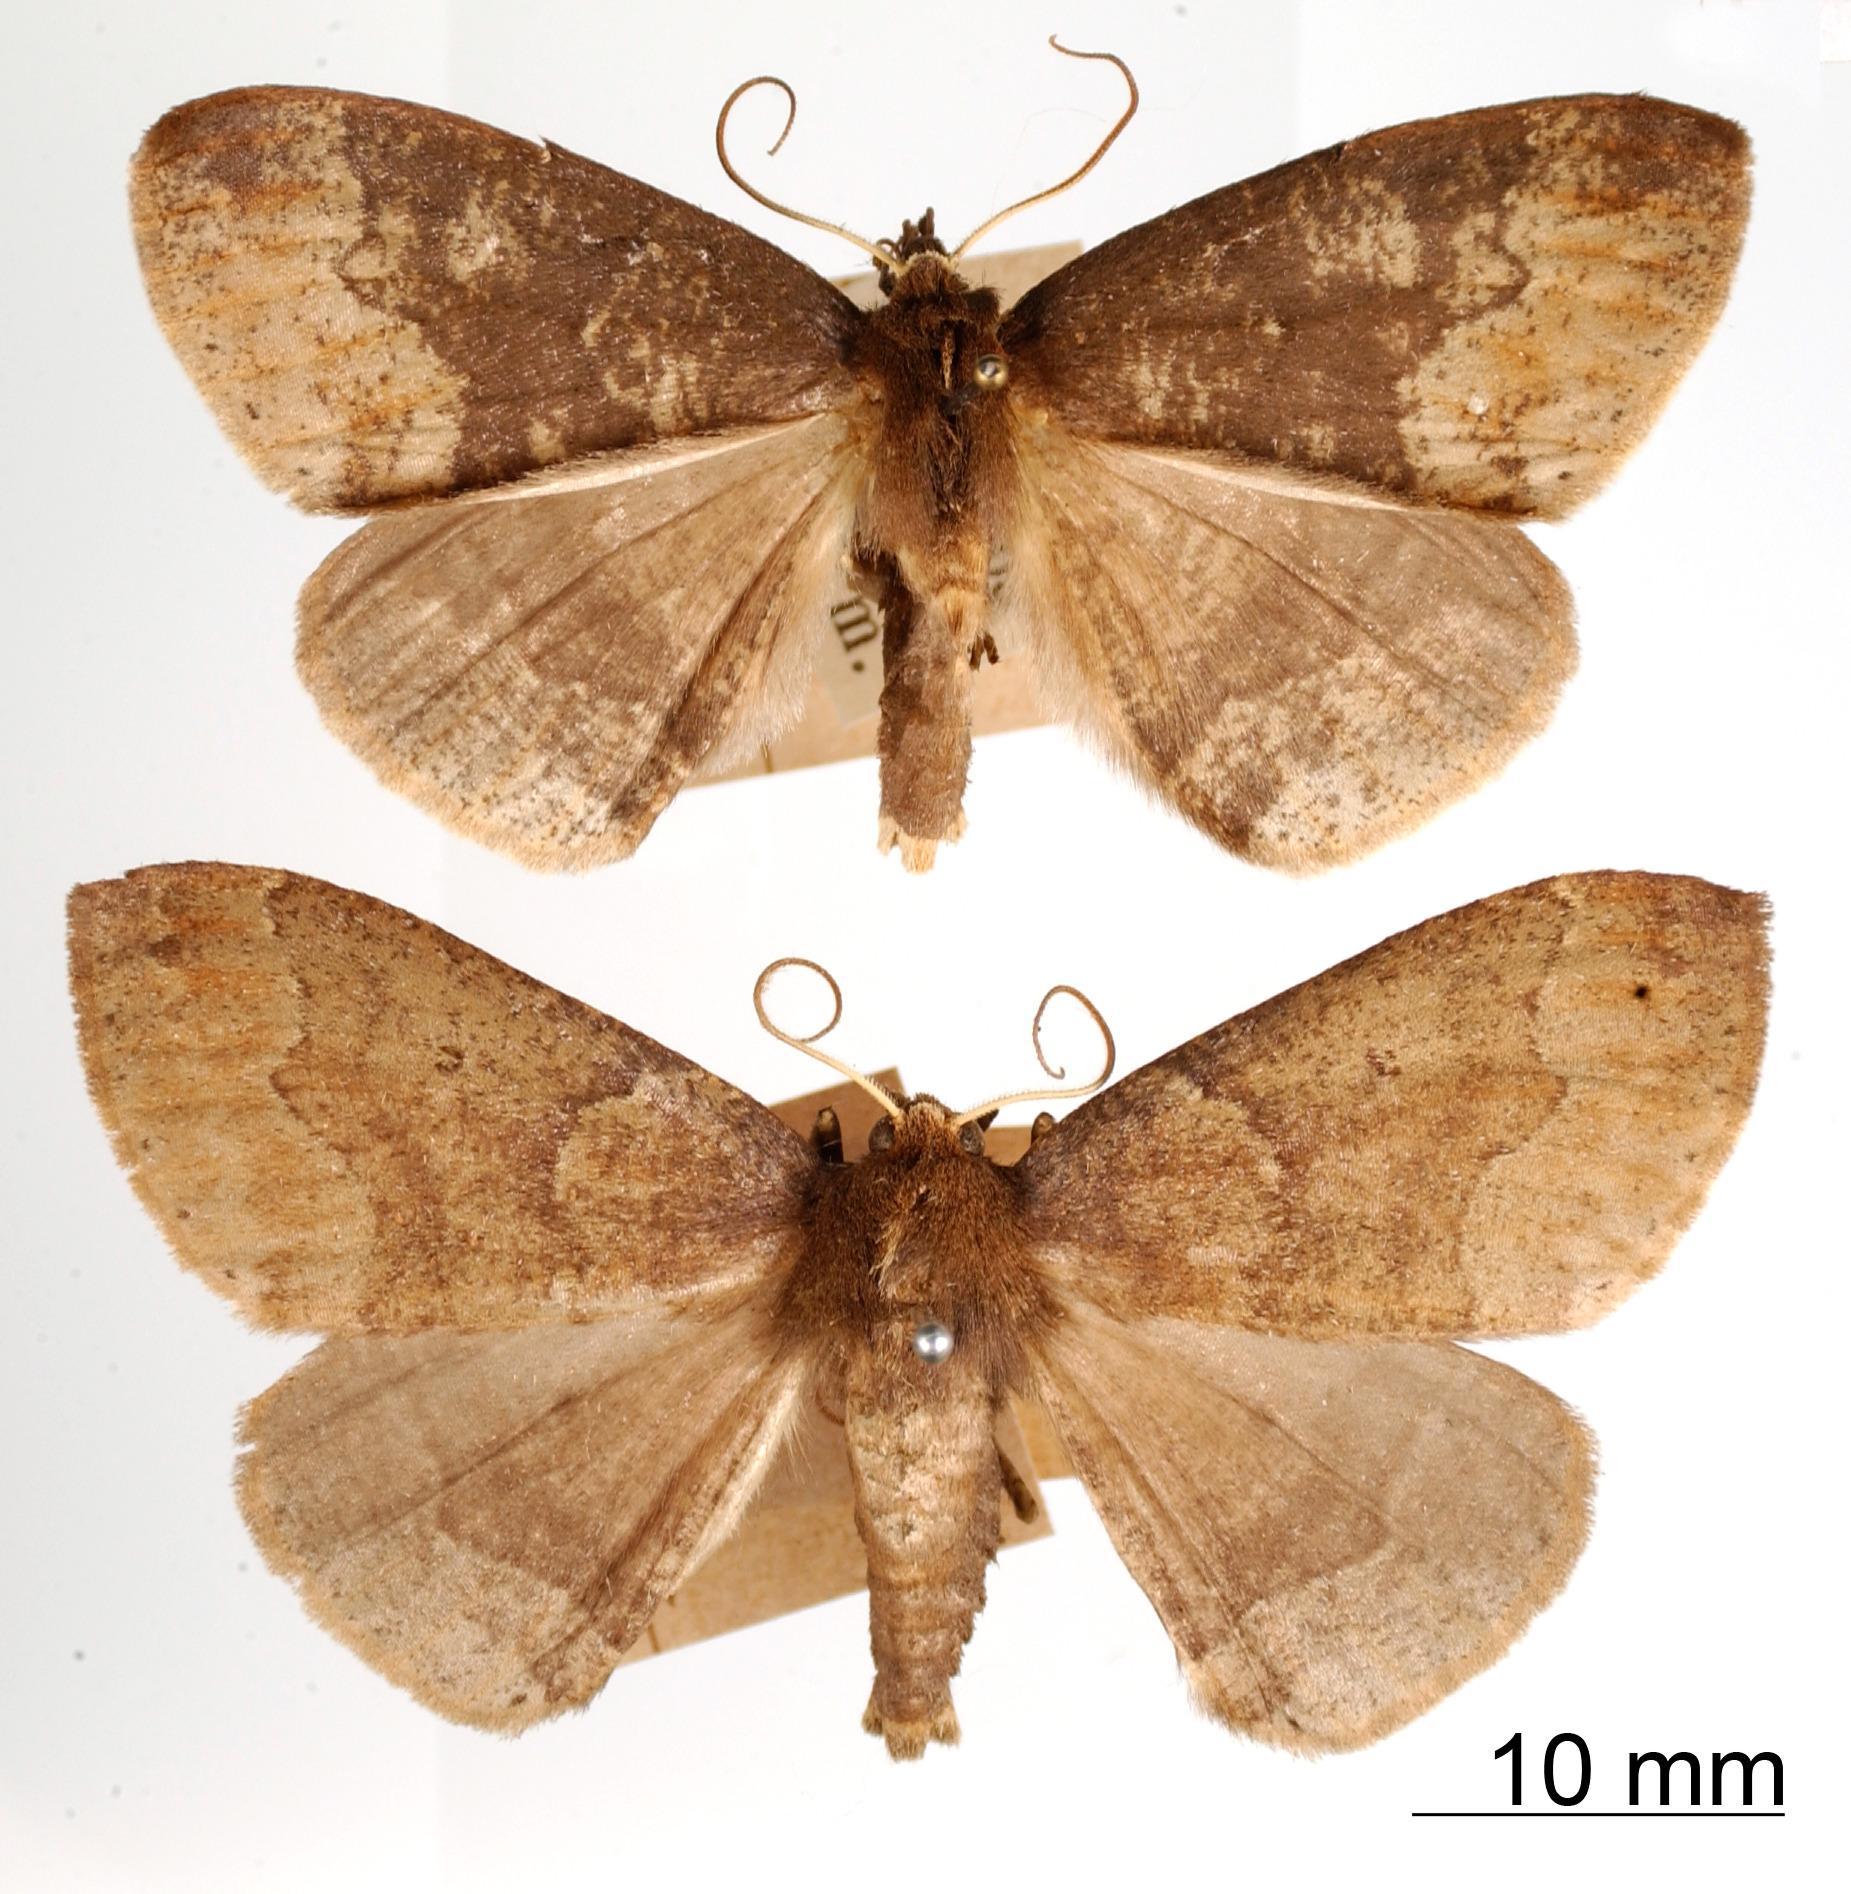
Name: Herbita tenebrica
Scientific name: Herbita tenebrica Dognin, 1892
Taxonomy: Animalia, Arthropoda, Insecta, Lepidoptera, Geometridae, Ennominae
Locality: Oxapampa, Peru; Environs de Loja, Ecuador